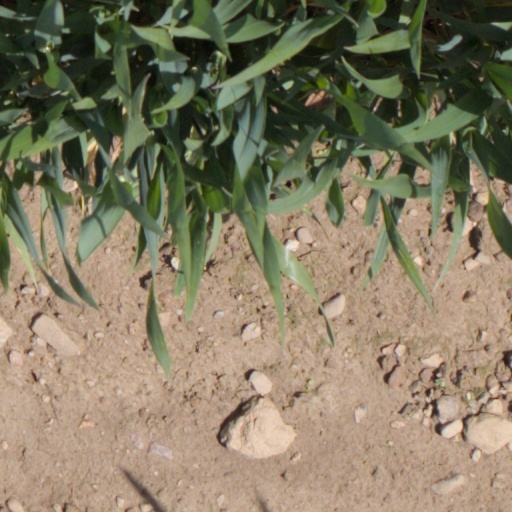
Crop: wheat